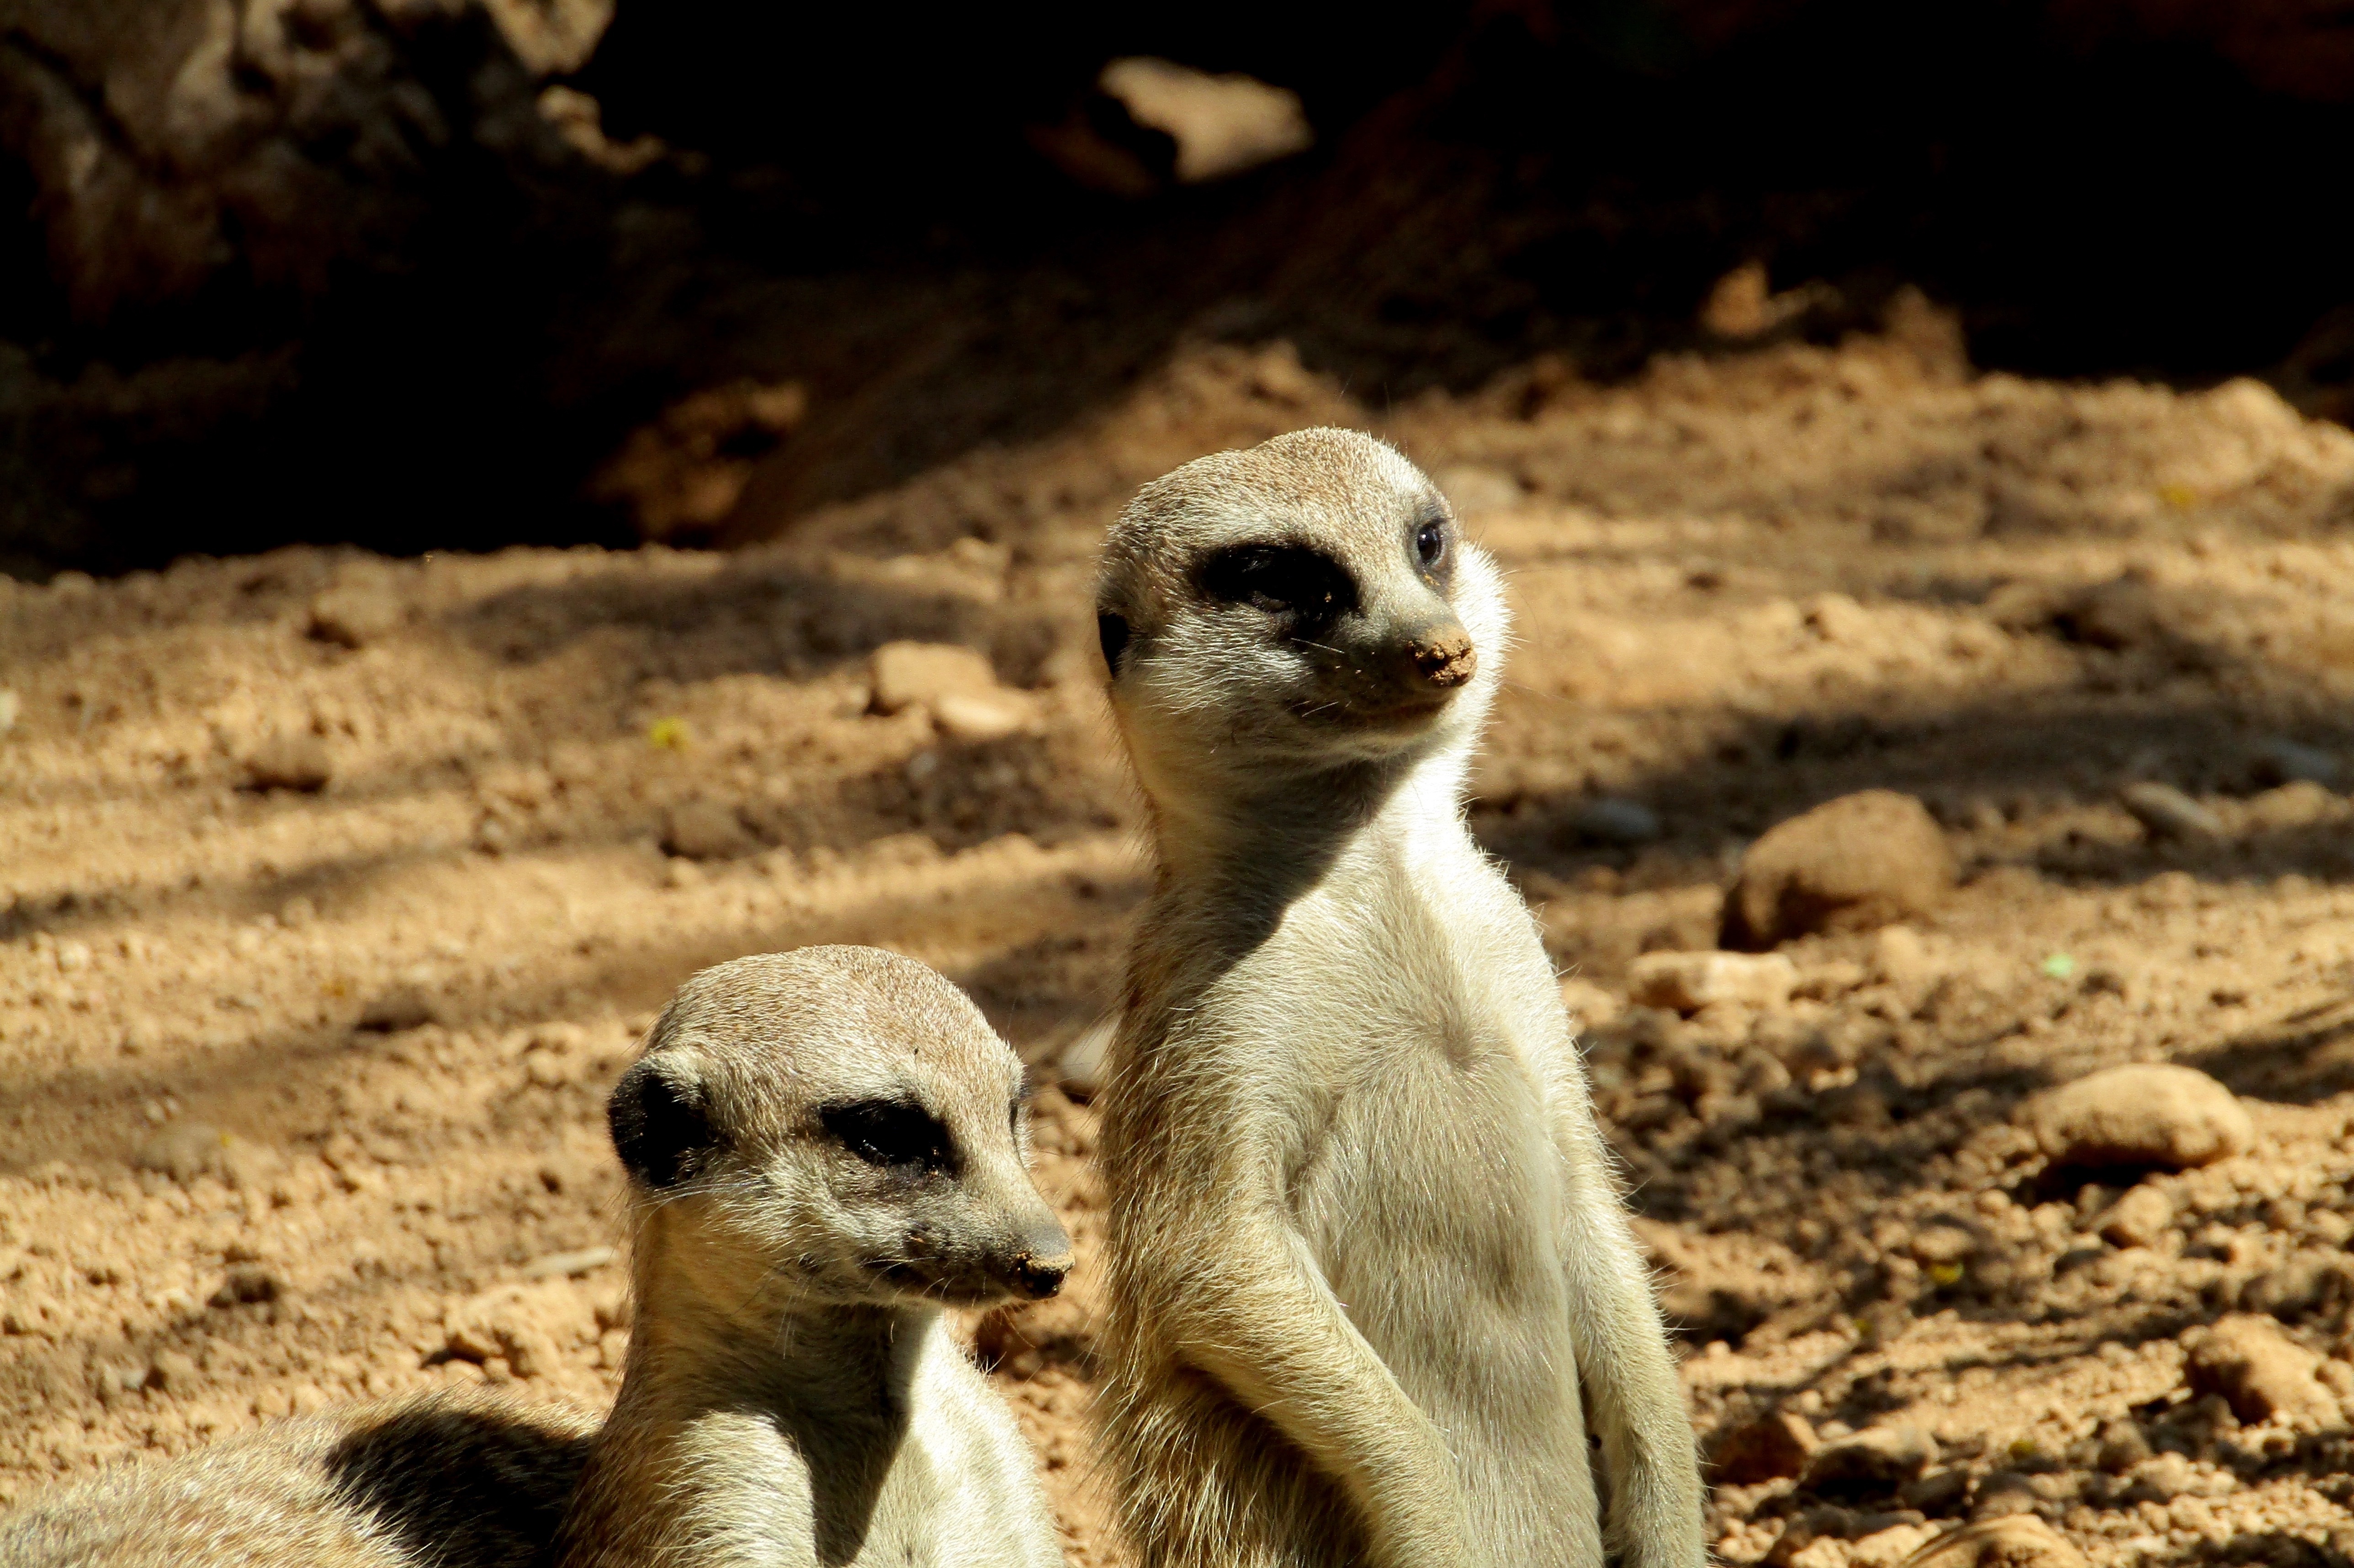
animal, cute, wildlife, standing, zoo, fur, mammal, fauna, surveillance, animals, look, vertebrate, meerkat, mongoose, suricate, african reserve